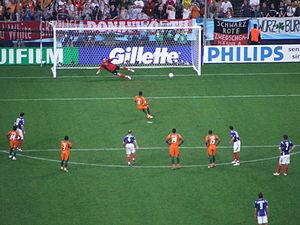
Le Sport en Côte d'Ivoire, marqué par la diversité des disciplines pratiquées mais aussi par la domination du football, a connu une émergence véritable durant l'époque coloniale. Les sports d'origines locales qualifiés également de sports traditionnels tels les courses en pirogues ou la lutte ont précédé ceux dits modernes tels le football, le basket-ball, le tennis qui se sont progressivement implantés avec l'avènement de l'indépendance. Lorsque les européens font entrer les sports dits modernes dans les colonies, ils sont d'abord réservés aux européens. Mais grâce à leur persévérance, les Africains réussissent à trouver une place dans ces nouveaux jeux. Bien que des préoccupations plus urgentes aient été la priorité de l'État ivoirien durant les premières périodes de l'indépendance nationale, peu à peu, le sport a repris une place plus importante dans la vie du pays sous l'impulsion d'abord des pouvoirs publics puis des associations sportives. L'impact du fait sportif est ressenti dans des domaines aussi divers que variés tels la santé, l'éducation, le développement technologique, le commerce ou encore les relations humaines.
L'équipe de Serbie-et-Monténégro de football est la sélection de joueurs serbes et monténégrins représentant de 1994 à 2006 l'État fédéral constitué de la République de Serbie et de la République du Monténégro, appelé République fédérale de Yougoslavie jusqu'en 2003 puis Communauté d'États Serbie-et-Monténégro, lors des compétitions internationales de football masculin, sous l'égide de la Fédération de Yougoslavie de football.
L'équipe de Côte d'Ivoire de football est la sélection de joueurs ivoiriens représentant le pays lors des compétitions internationales de football masculin, sous l'égide de la Fédération ivoirienne de football.